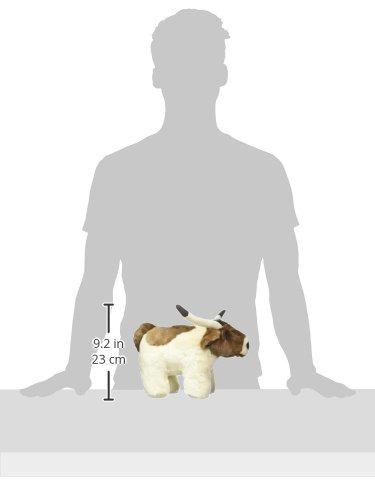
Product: Carstens Plush Longhorn Kids Coin Bank
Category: Toys & Games | Arts & Crafts | Craft Kits
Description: Your child will love to stash their cash in these adorable banks with a coin slot in the top and a handy plug underneath.
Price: $24.95
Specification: ProductDimensions:12x8x6inches|ItemWeight:11.2ounces|ShippingWeight:11.2ounces(Viewshippingratesandpolicies)|Manufacturer:CarstensInc.|ASIN:B0056HIQSA|Itemmodelnumber:PB203